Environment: real
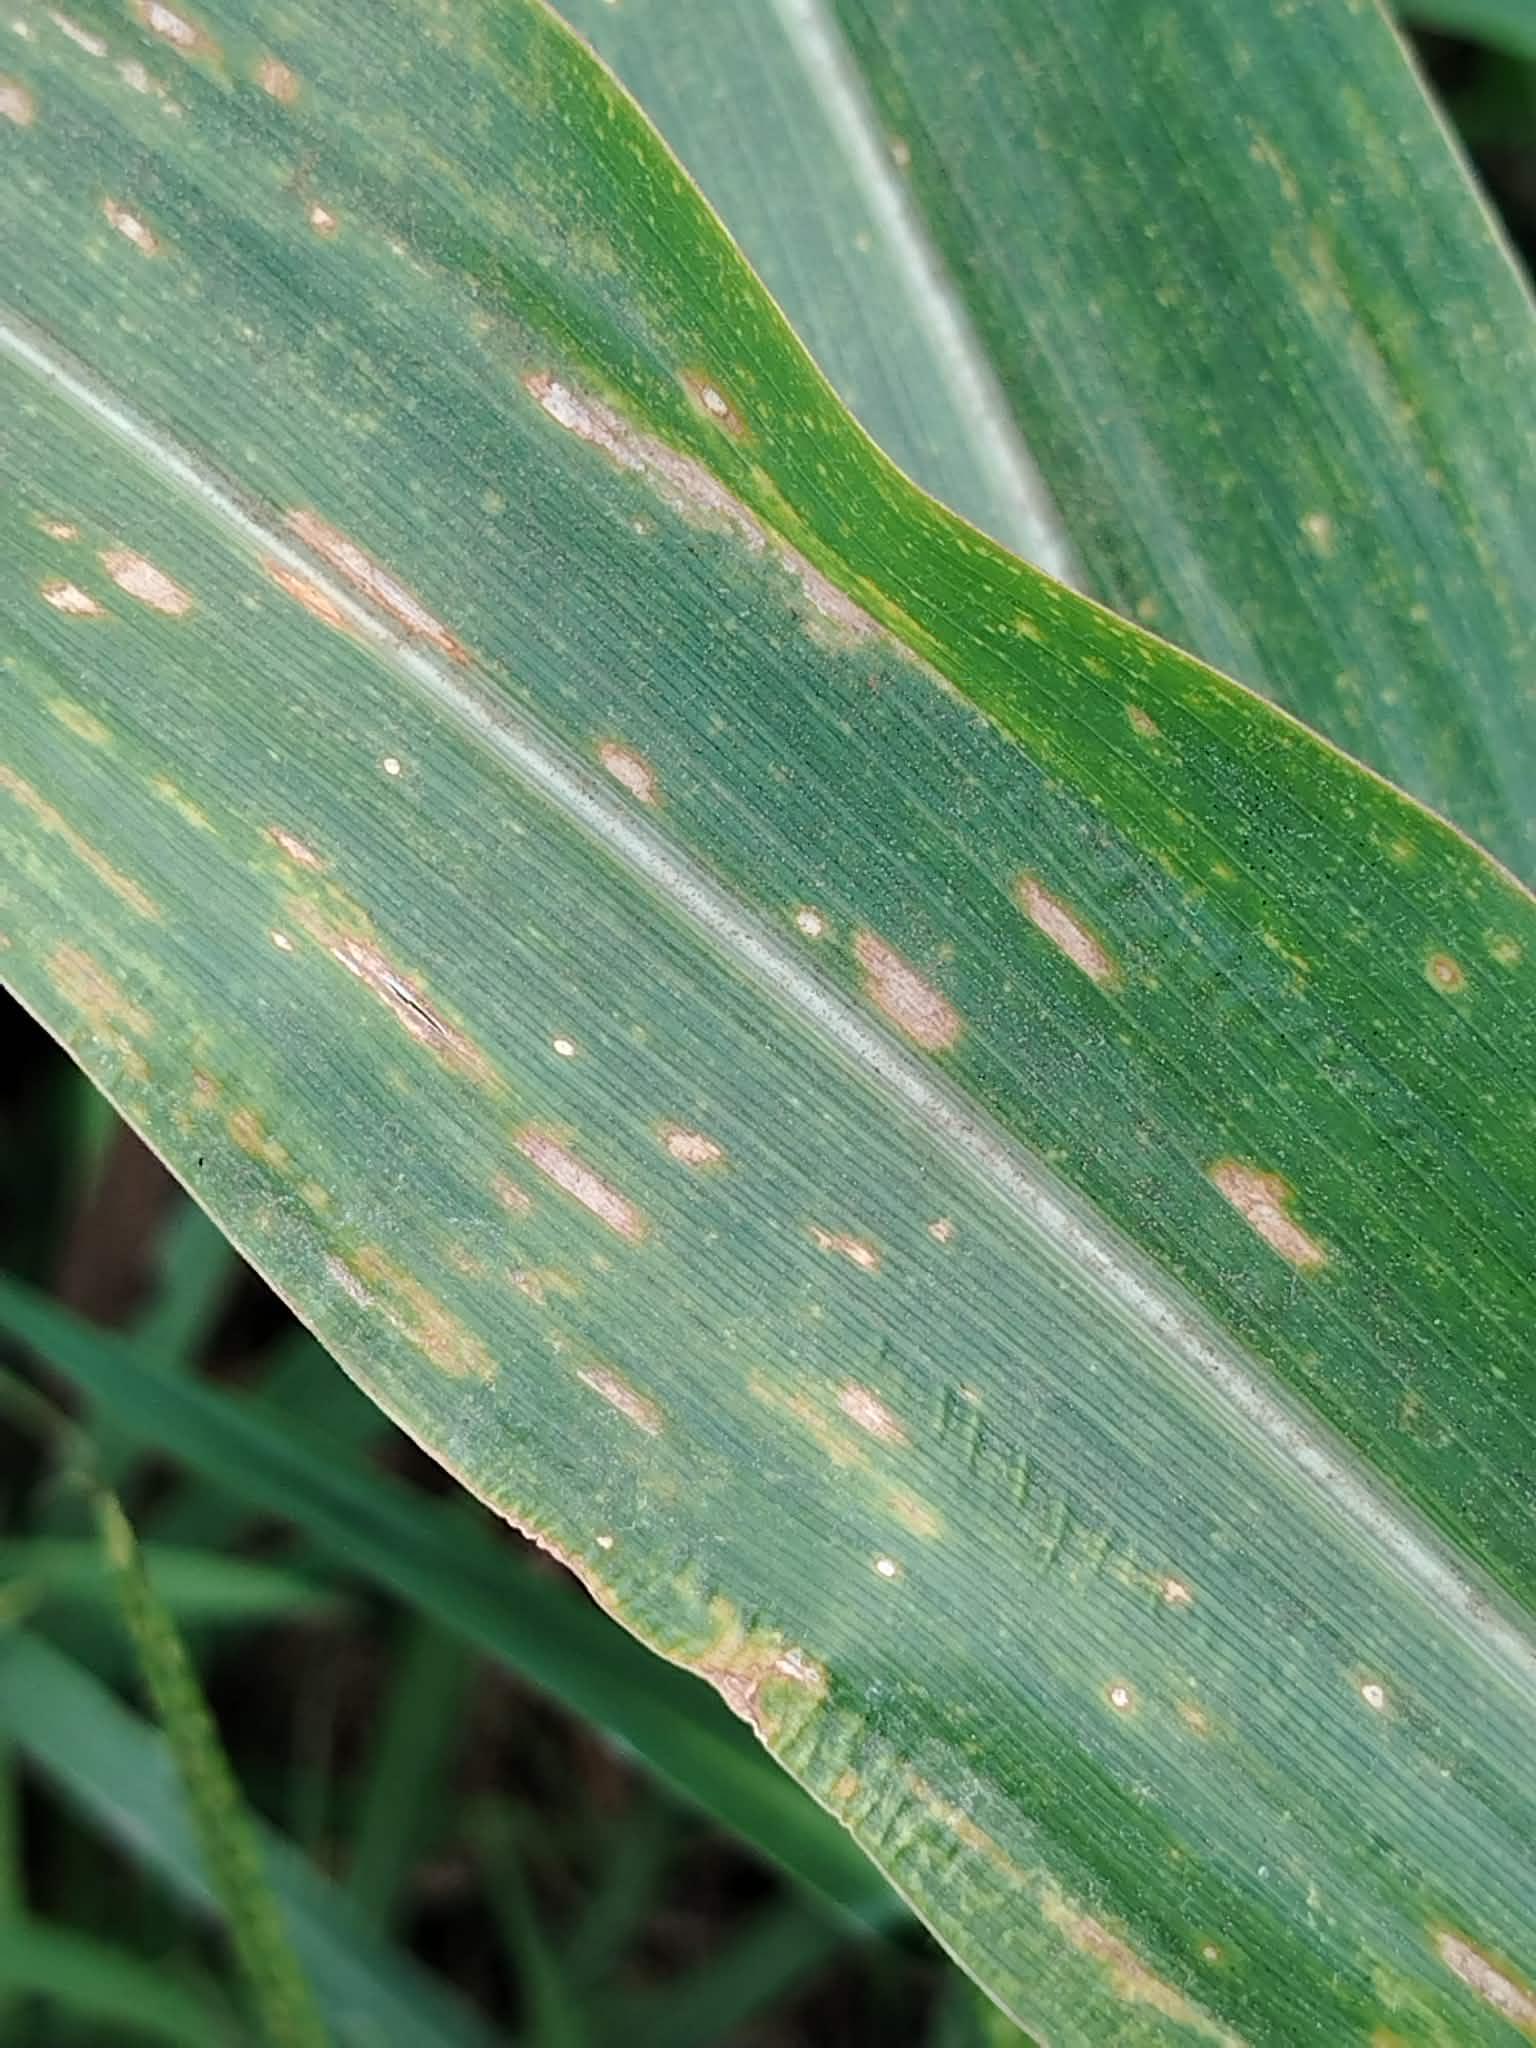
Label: gray_leaf_spot